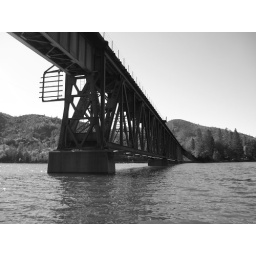
A black and white photo of a bridge over Shasta Lake, Ca. that is taken from our boat.